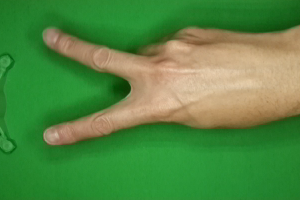
Label: scissors